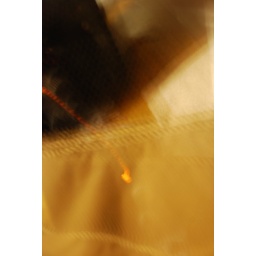
the brown thing is a dog pillow and the thing above it is a heater